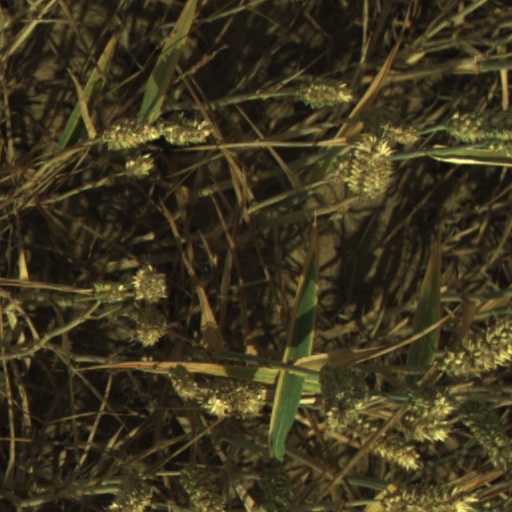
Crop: wheat